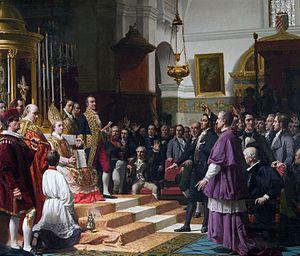
José María Casado del Alisal est un artiste peintre espagnol, spécialisé en peinture d'histoire.
Les Cortes de Cadix sont l'assemblée constituante siégeant au Real Teatro de las Cortes à Cadix, en Espagne du 24 septembre 1810 au 10 mai 1814, pendant la Guerre d'indépendance espagnole. Il s'agit d'un épisode majeur dans la marche vers le libéralisme et la démocratie en Espagne.